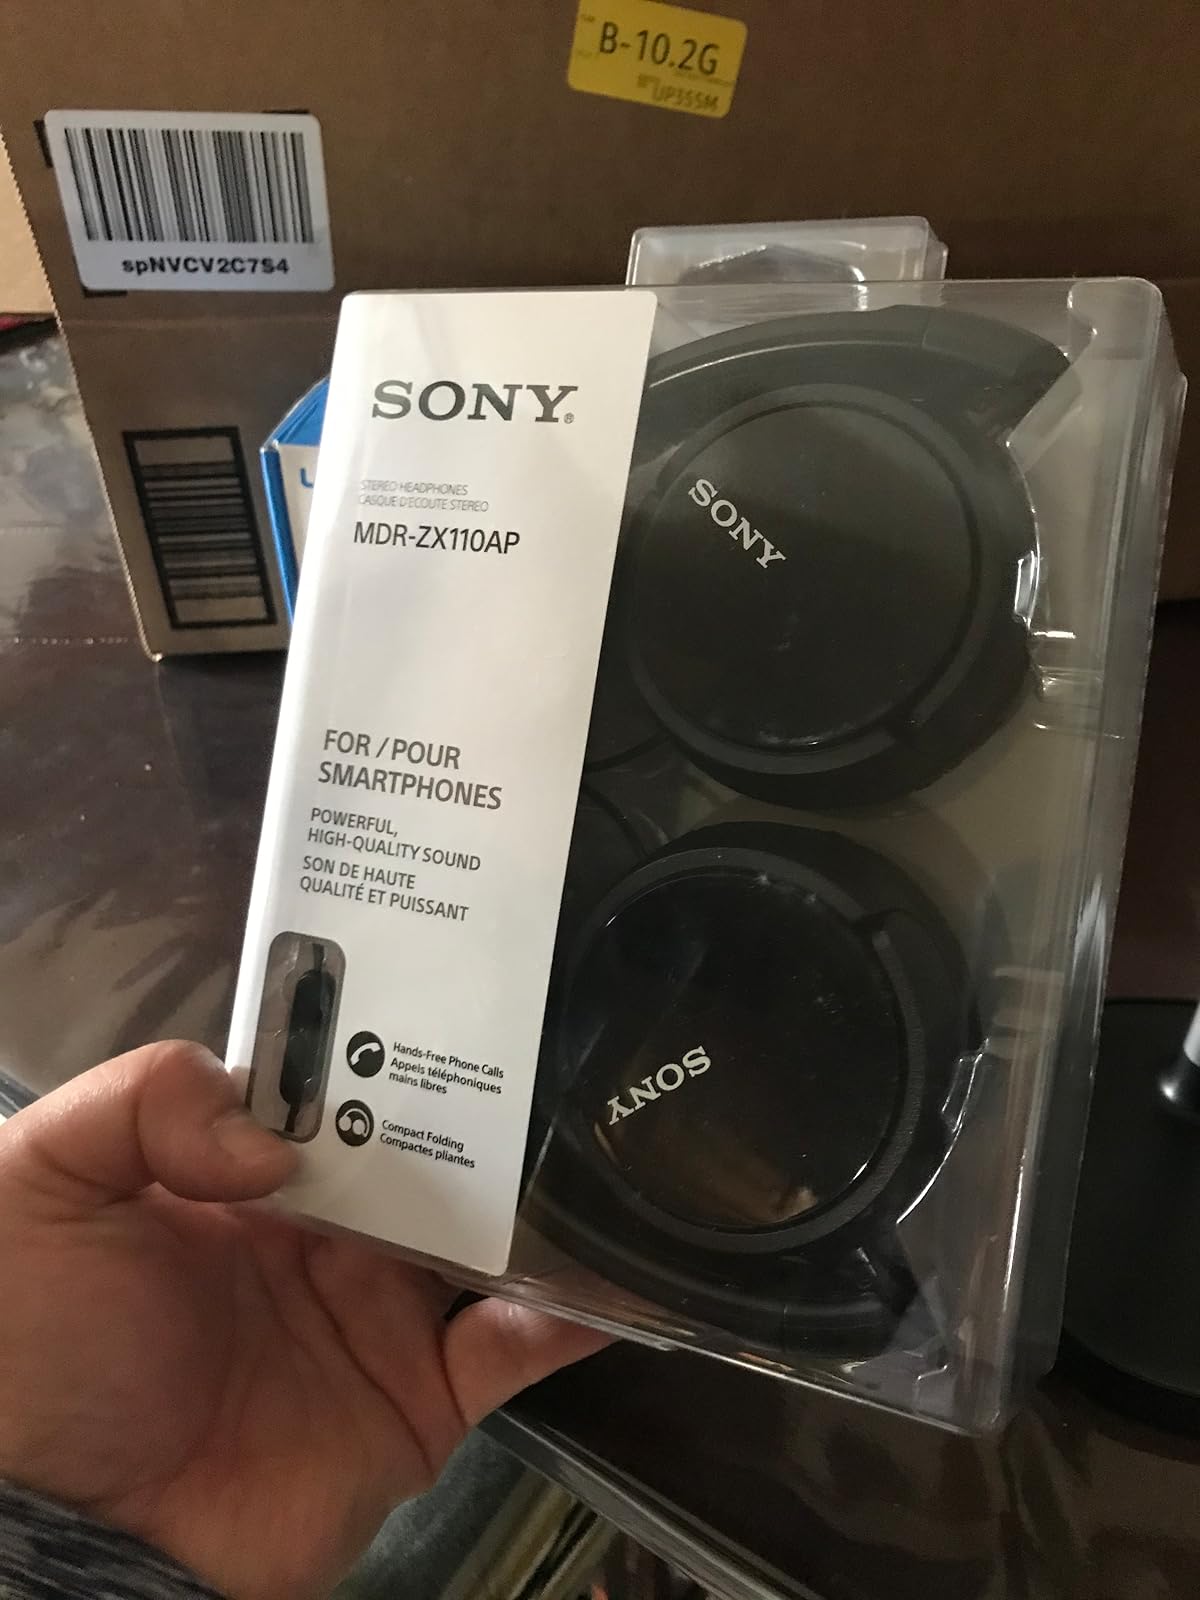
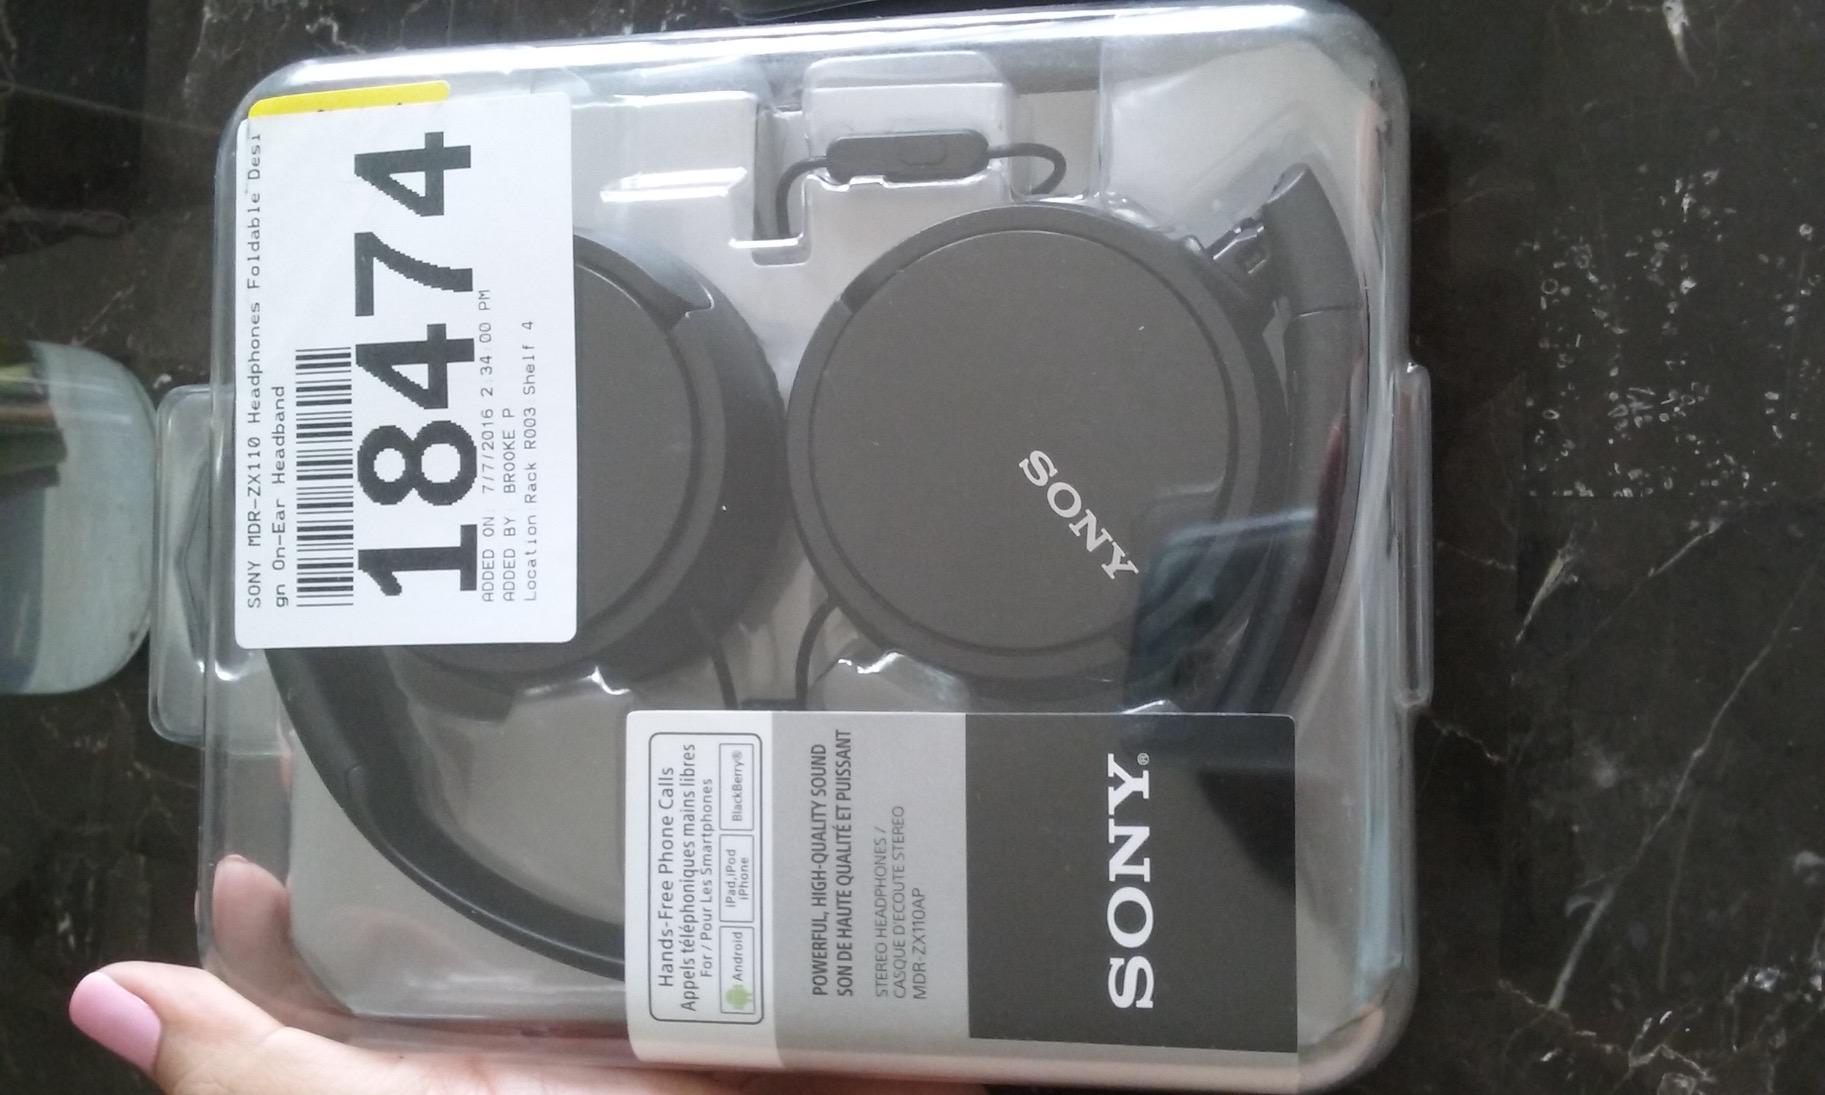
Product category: headphones
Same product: no